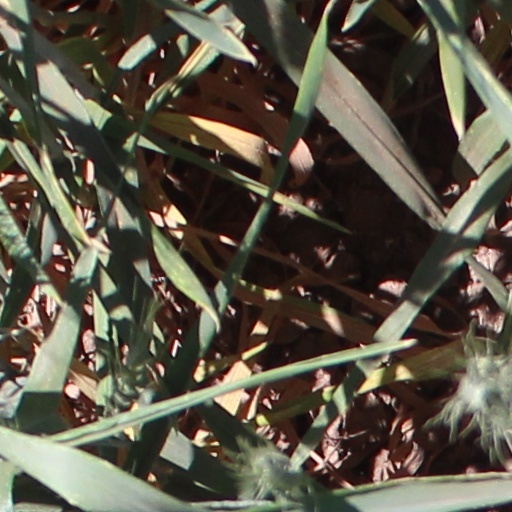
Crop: wheat